Ager Gallicus

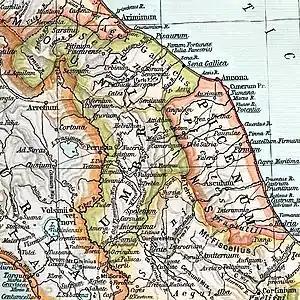
Map of Umbria and Picenum showing the location of the "Ager Gallicus"

The Ager Gallicus was the territory in northern Picenum that had been occupied by the Senone Gauls and was conquered by Rome between 284 and 282 BC, after the battles of the Lake Vadimon and Populonia.